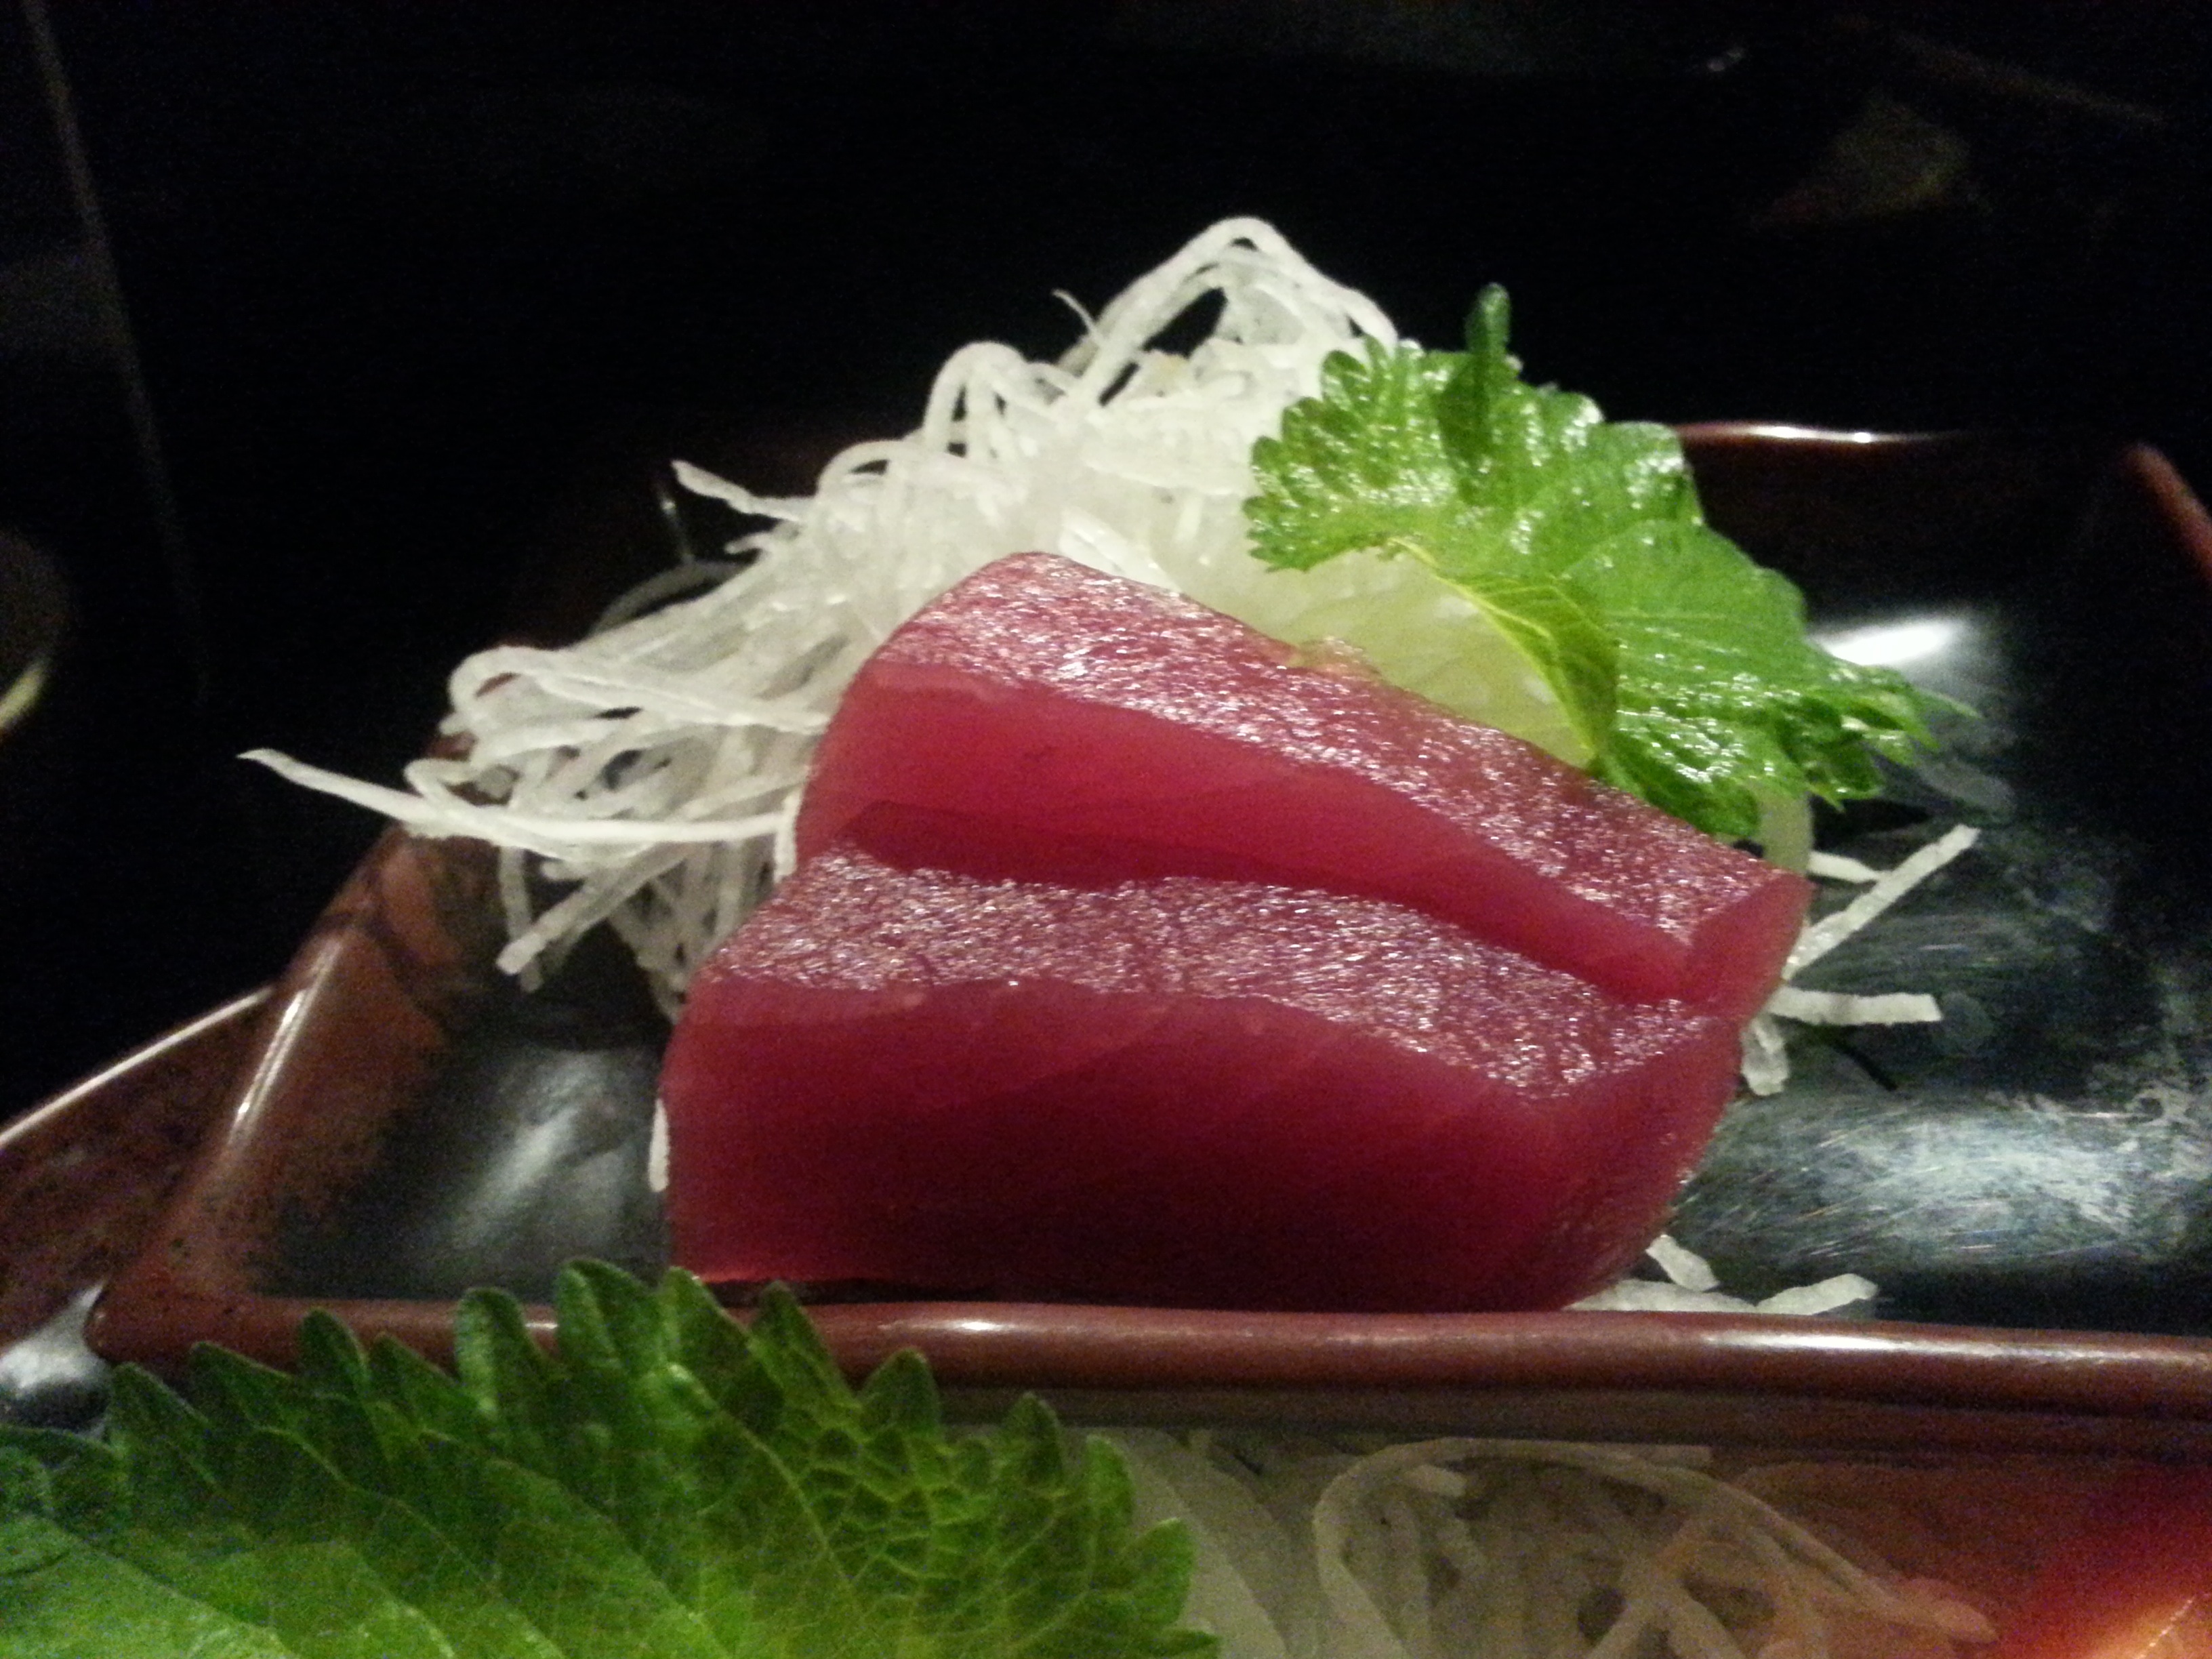
dish, meal, food, fish, cuisine, asian food, sushi, sashimi, japanese, tuna, japanese cuisine, kobe beef